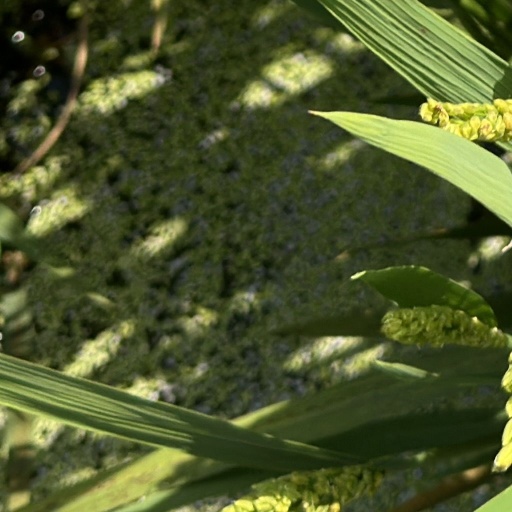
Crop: rice